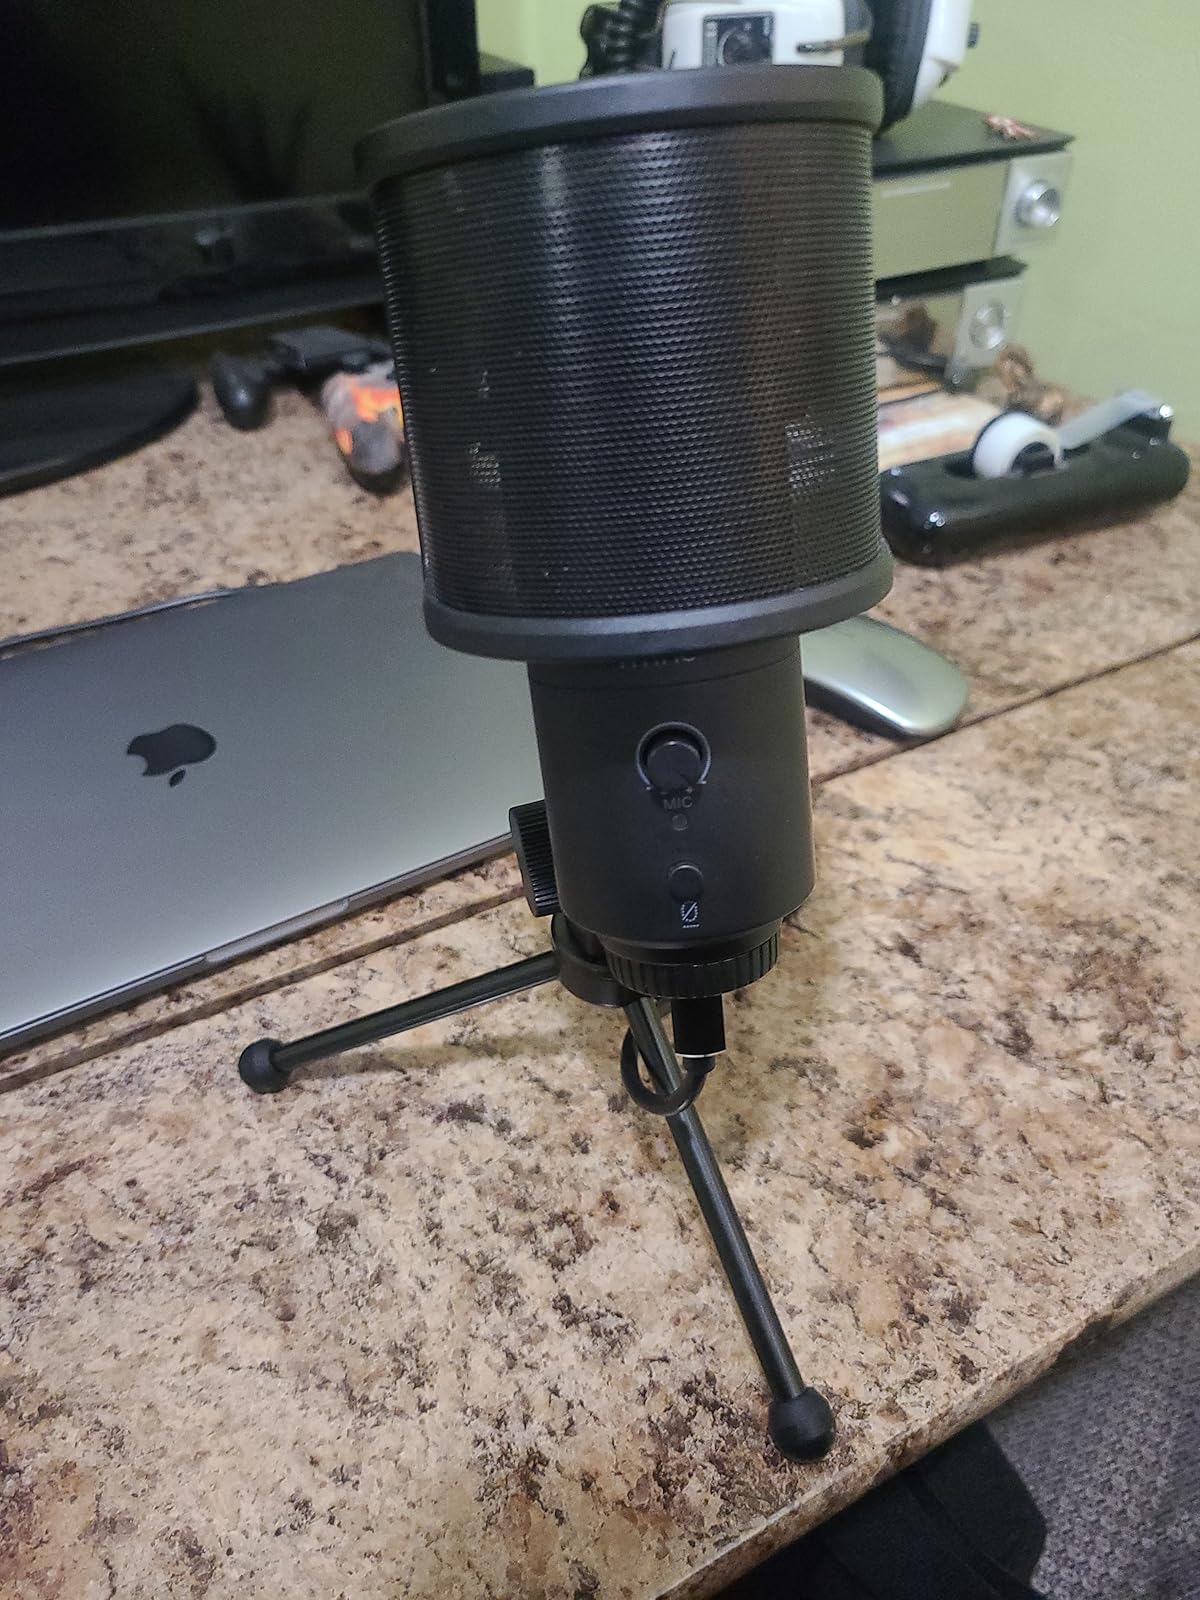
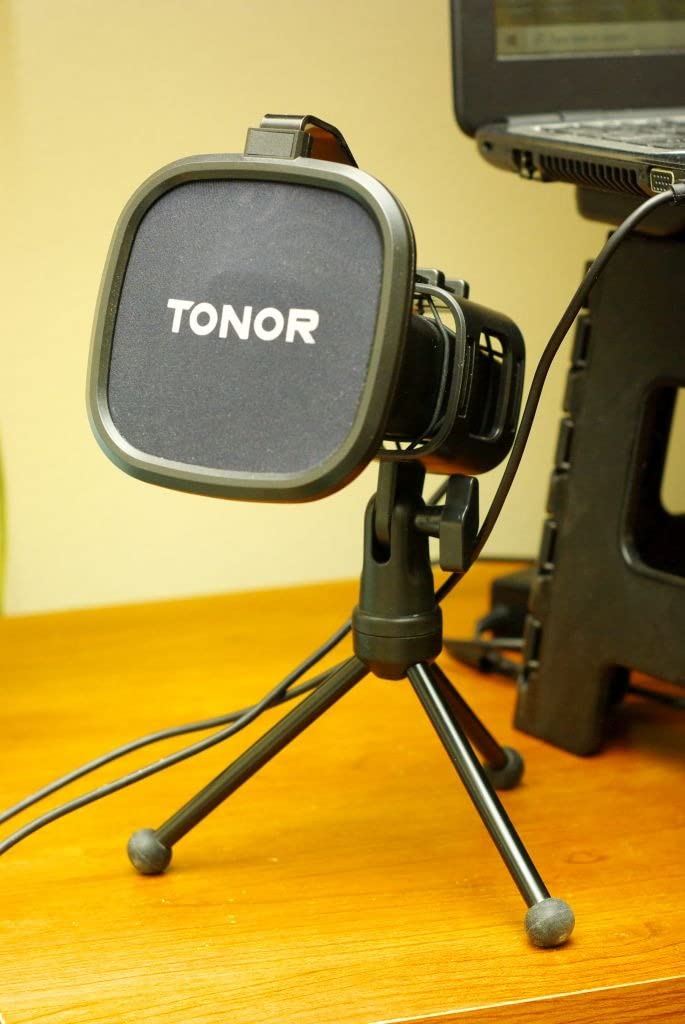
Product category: microphone
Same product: no